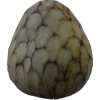
Label: cherimoya